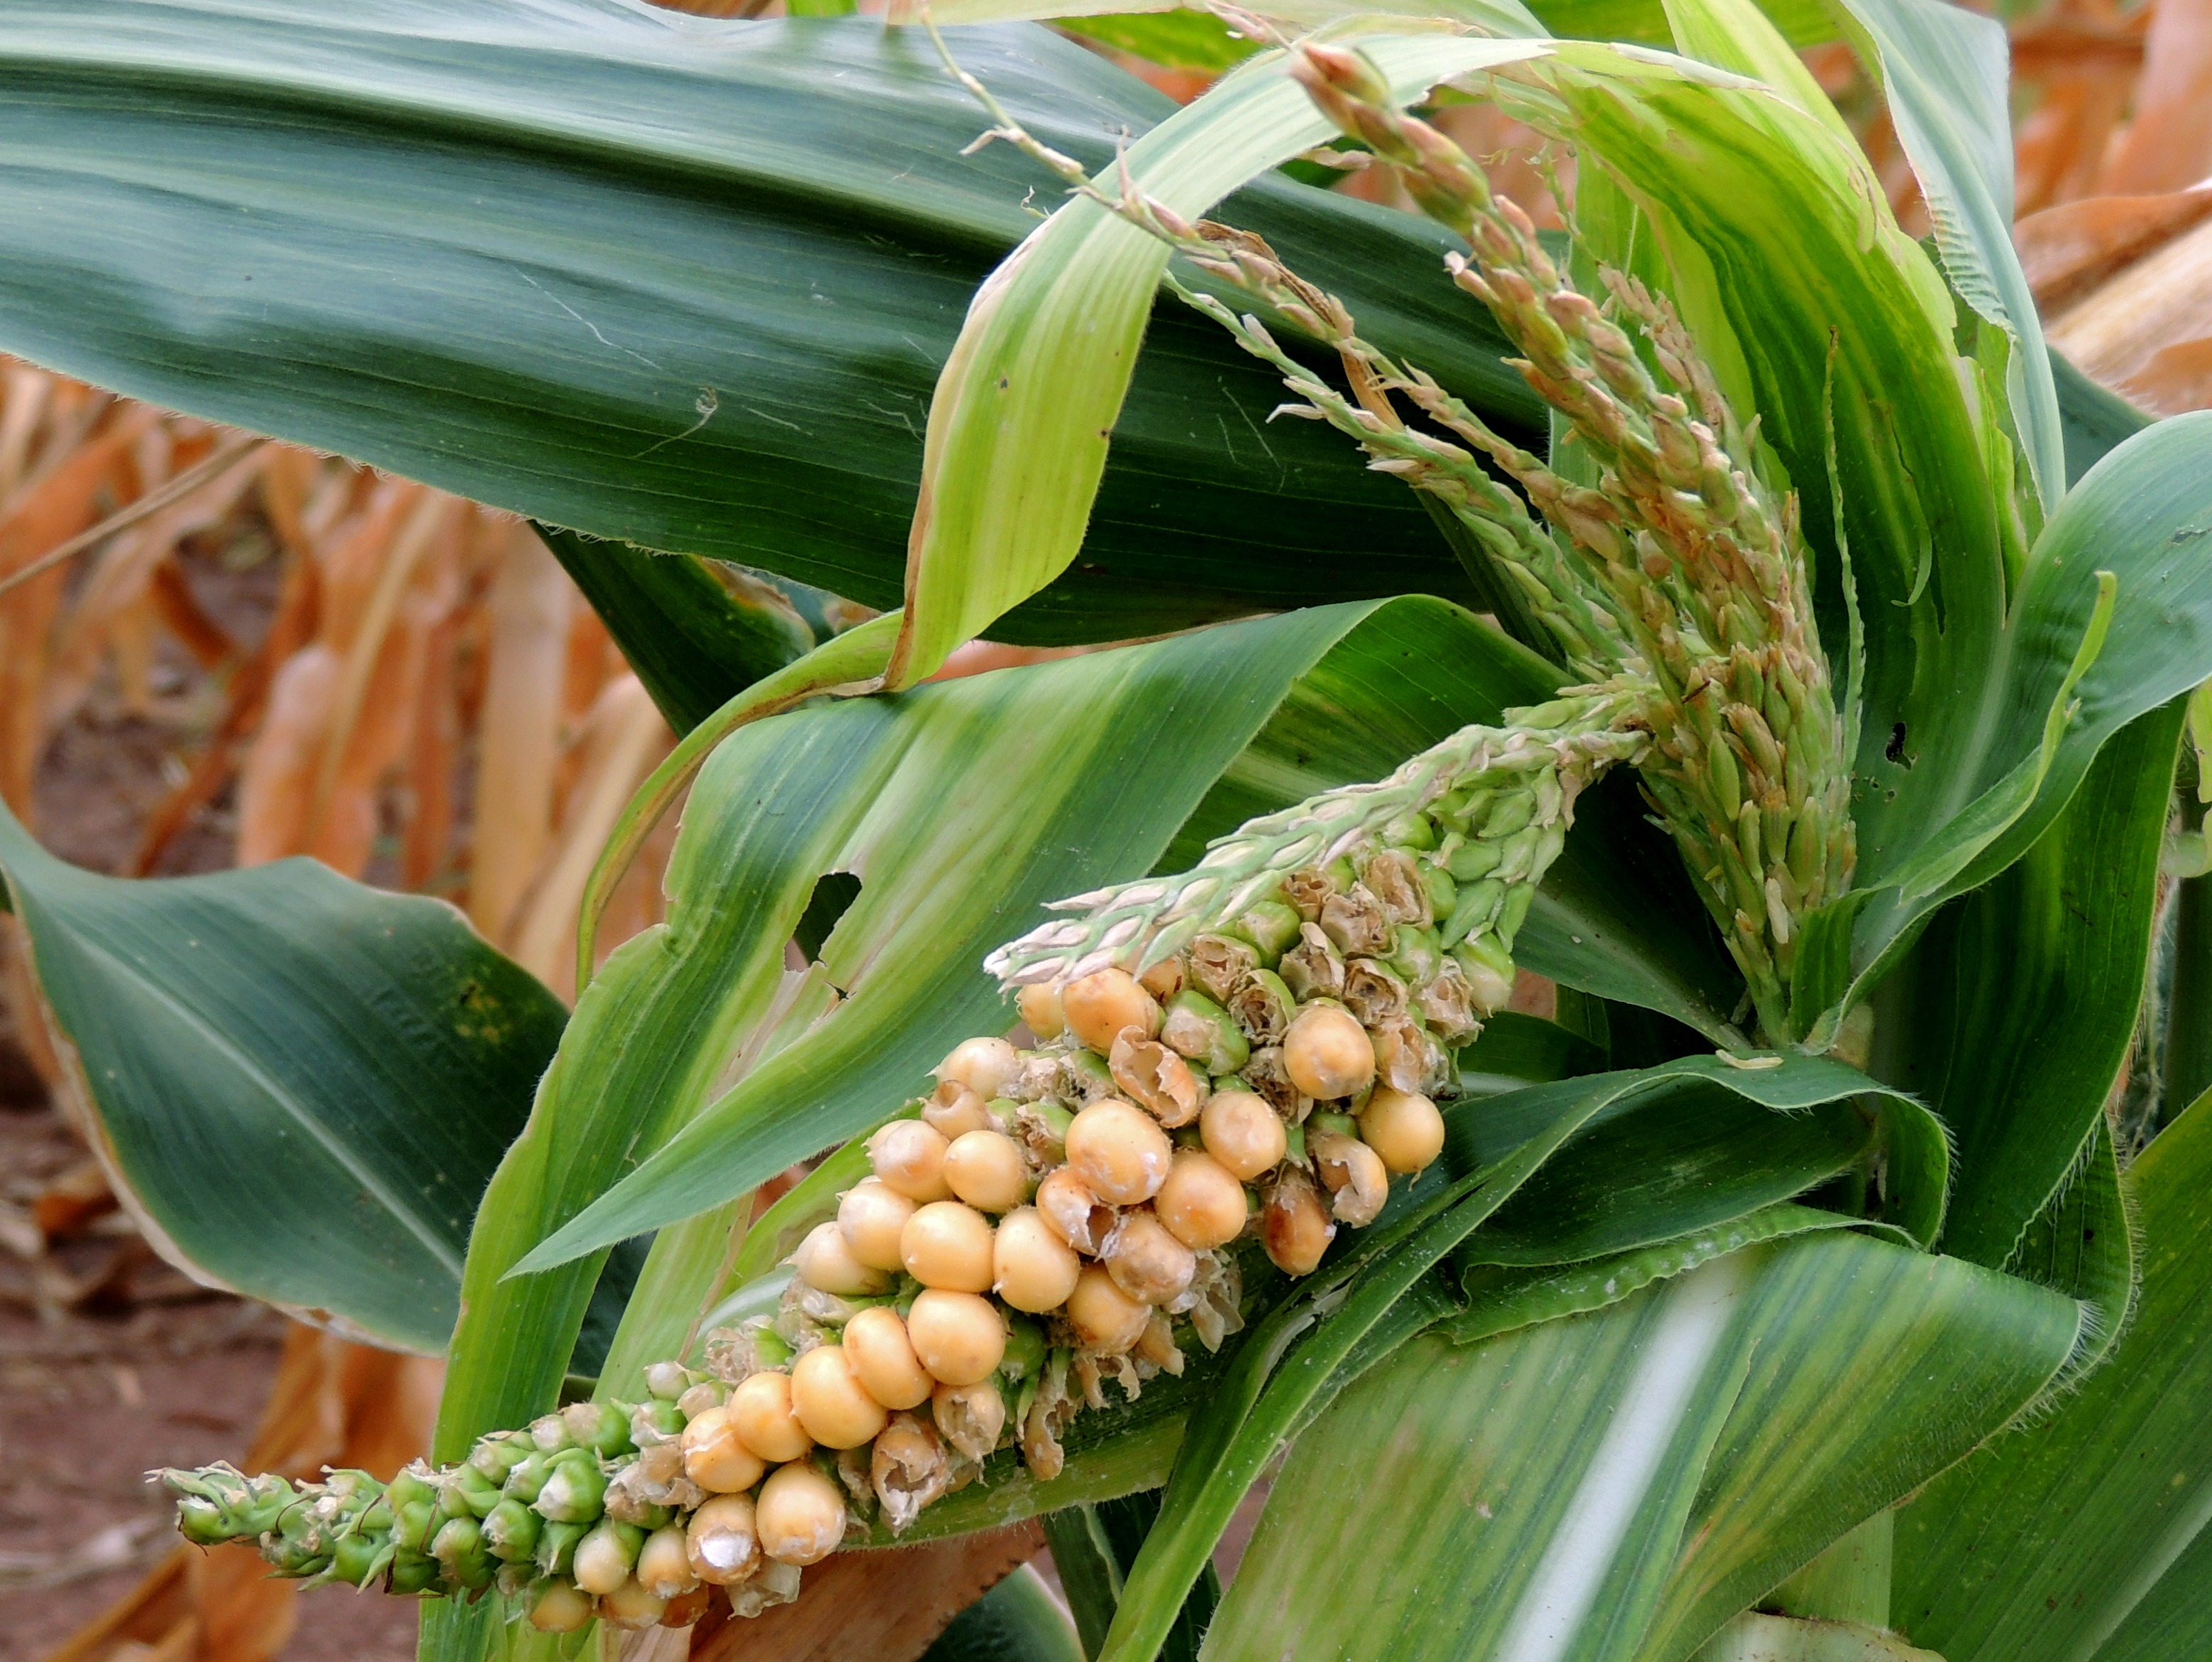
plant, leaf, flower, food, produce, crop, corn, botany, flora, plants, cornfield, plantation, maize, grass family, land plant, arecales